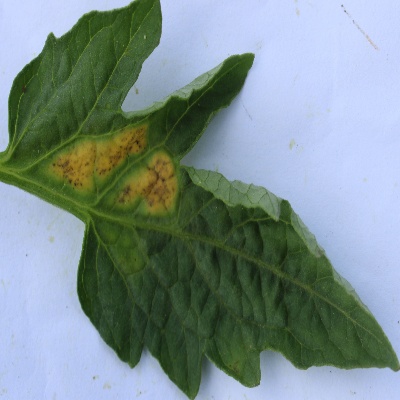
Crop: Tomato
Condition: septoria leaf spot